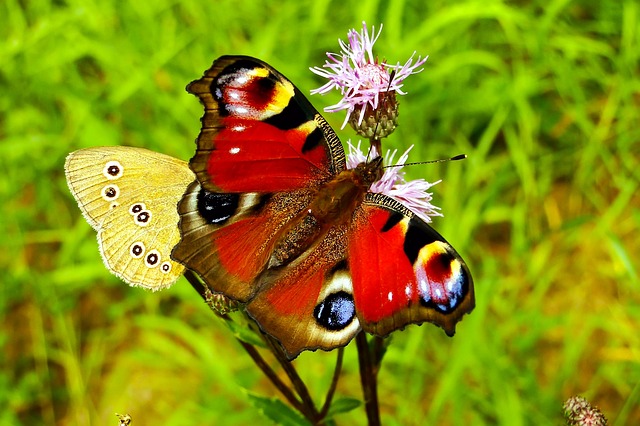
Label: butterfly